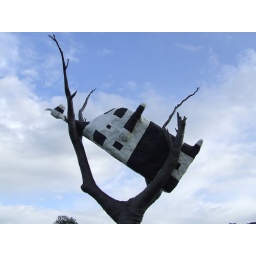
cow in tree